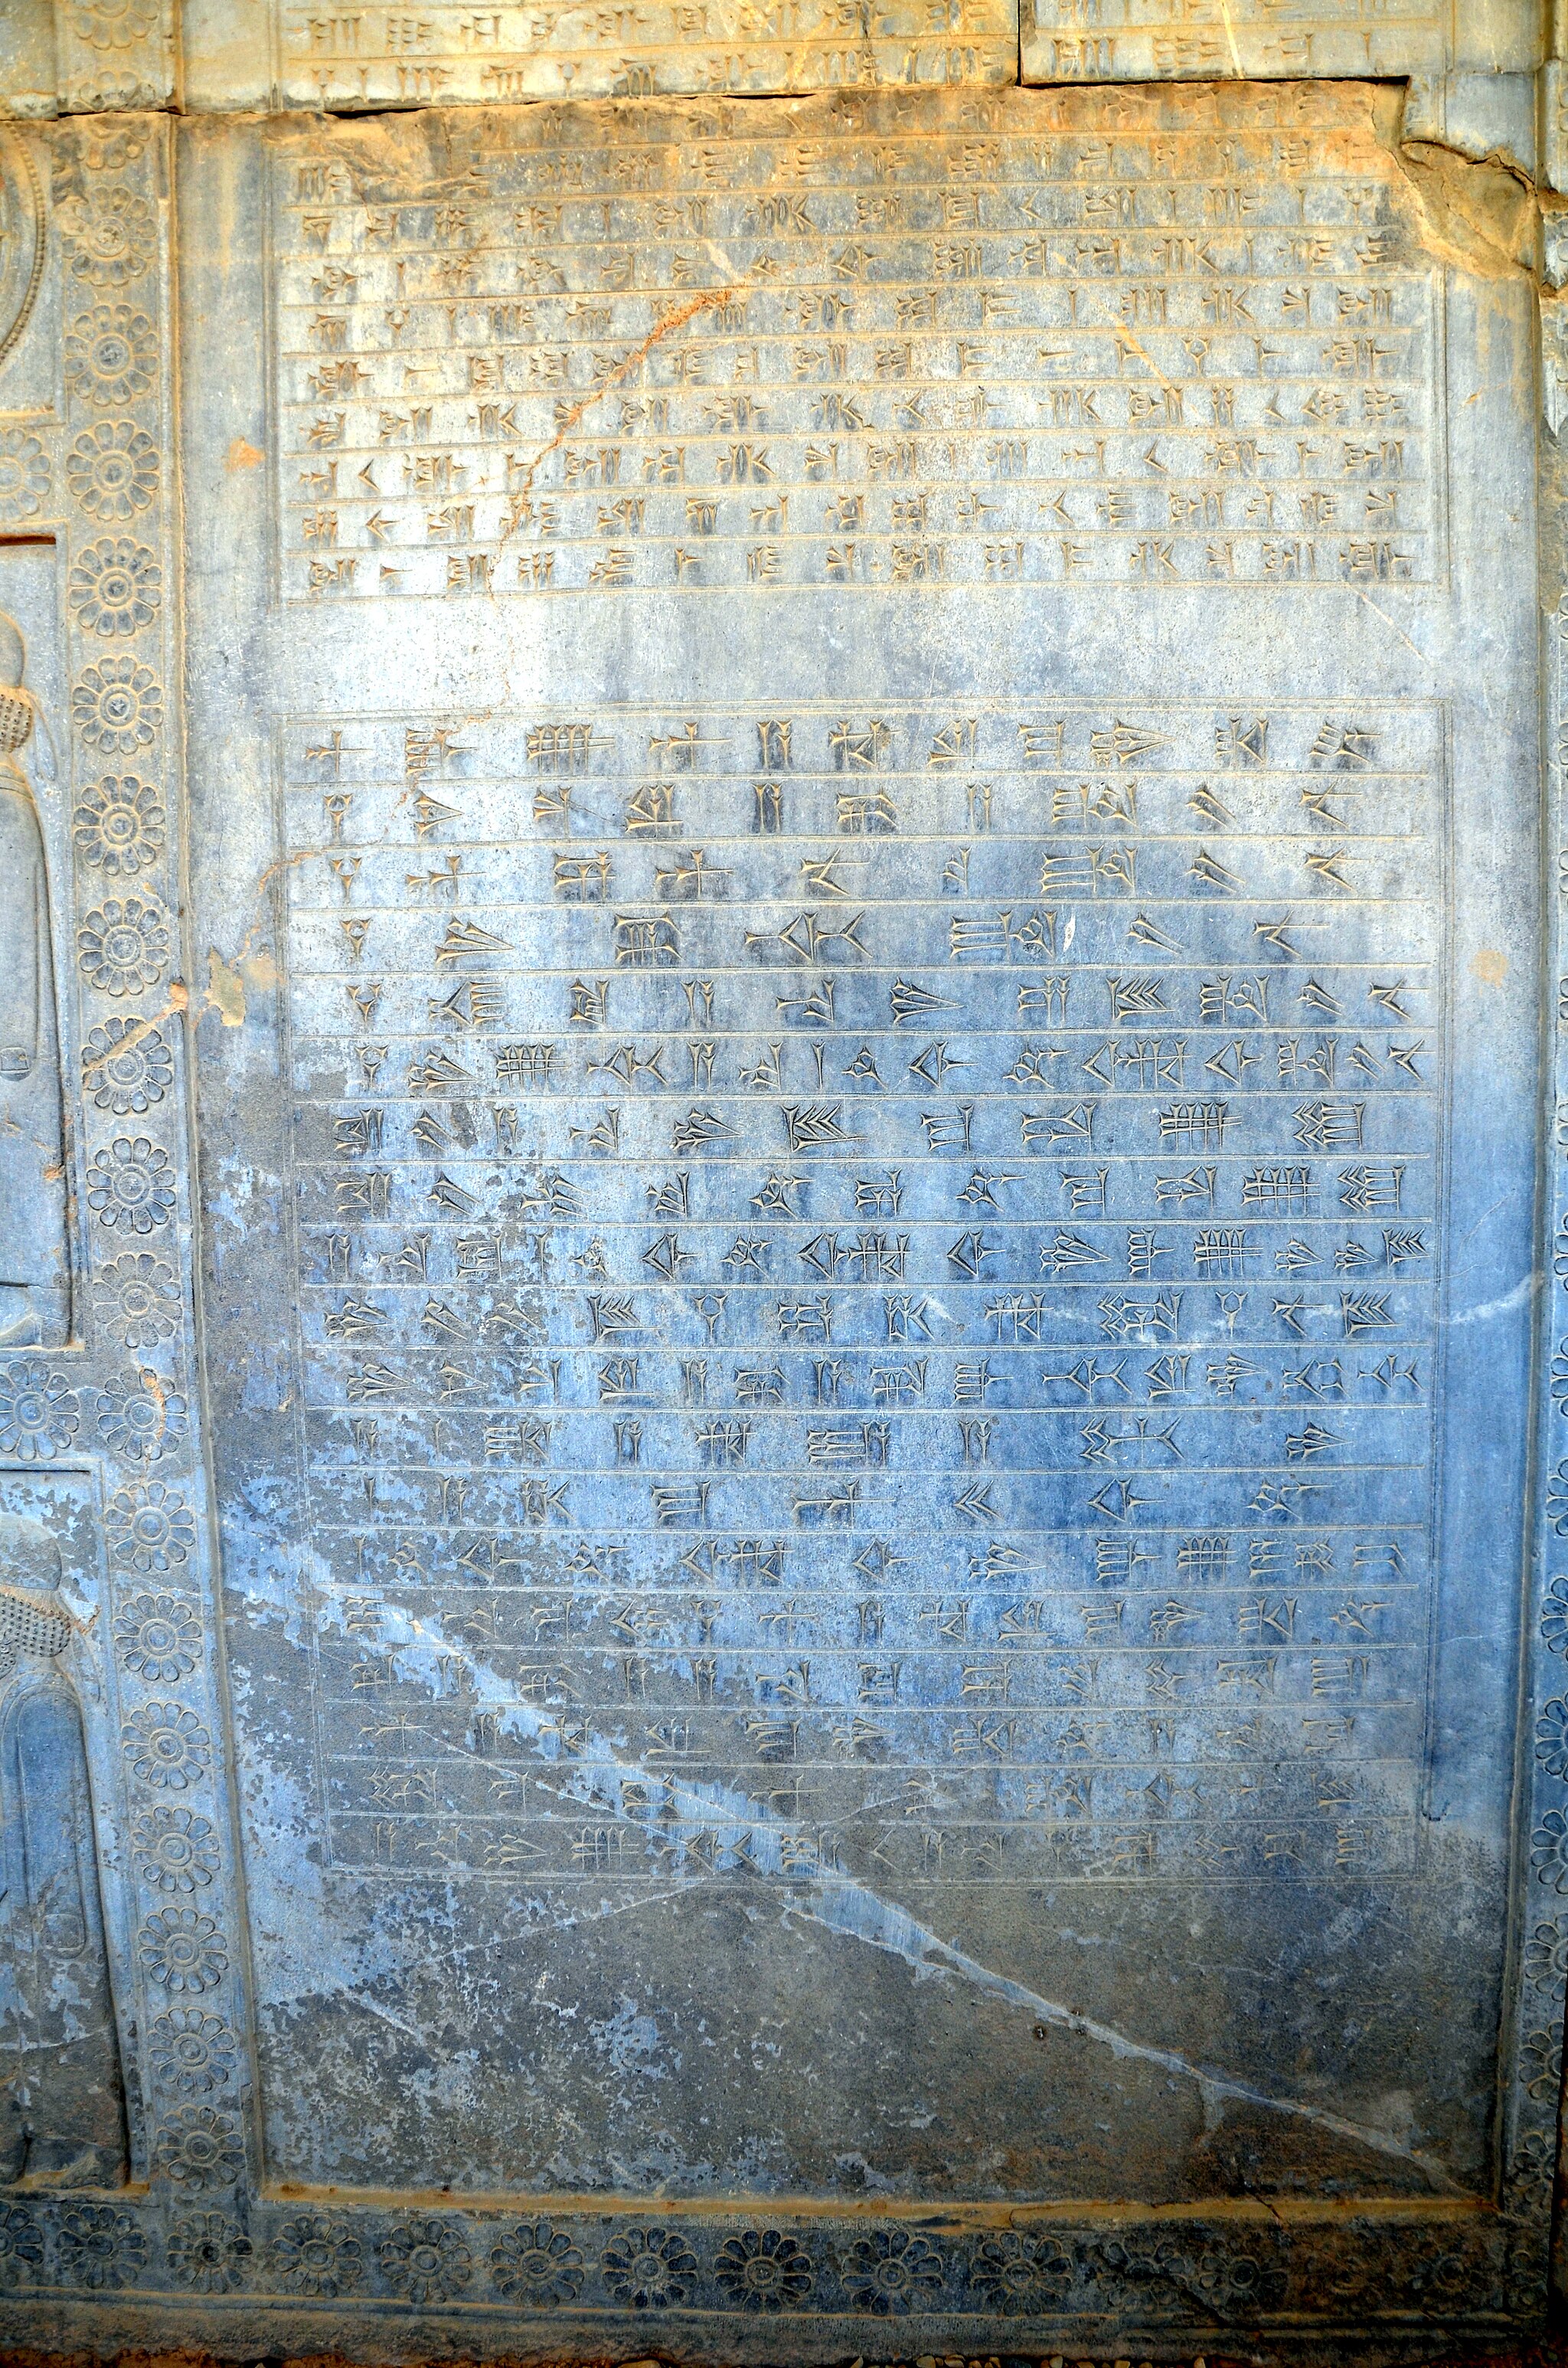
Title: Iran - Takht jamshid - Perspolis - panoramio (1)
Description: Iran - Takht jamshid - Perspolis
Date: Taken on 26 April 2012
Categories: Panoramio files uploaded by Panoramio upload bot, Panoramio images reviewed by trusted users, Photos from Panoramio, Inscriptions in Persepolis, Files with coordinates missing SDC location of creation, 2012 in Persepolis, Iran photographs taken on 2012-04-26, Apadana eastern stairs, Photos from Panoramio ID 1317158